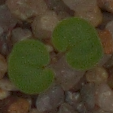
Label: smallflowered_cranesbill